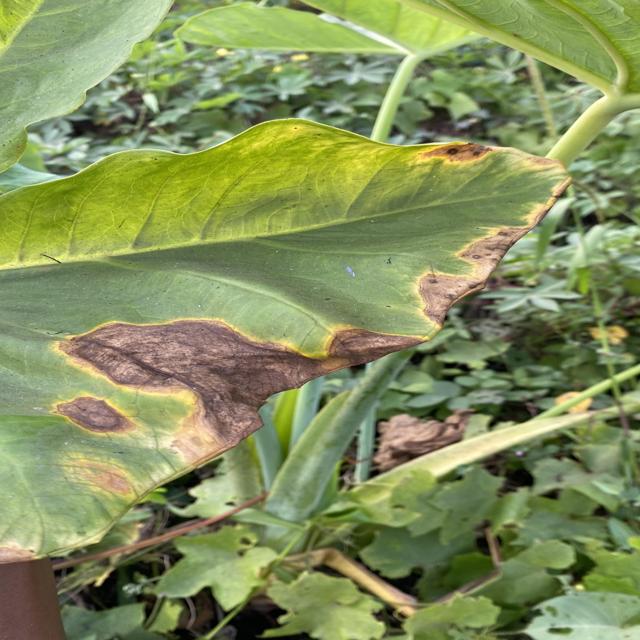
Label: Late_Blight